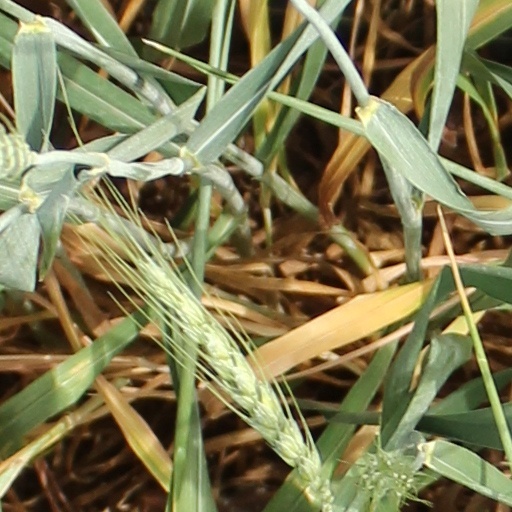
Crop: wheat